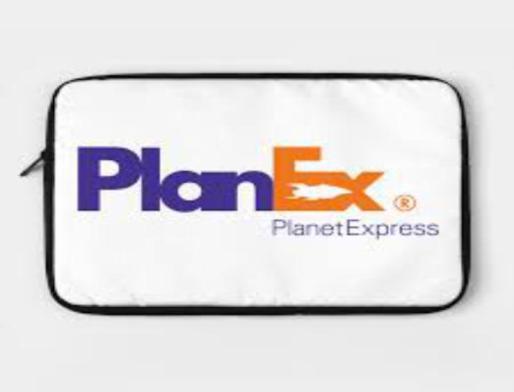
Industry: Electronic